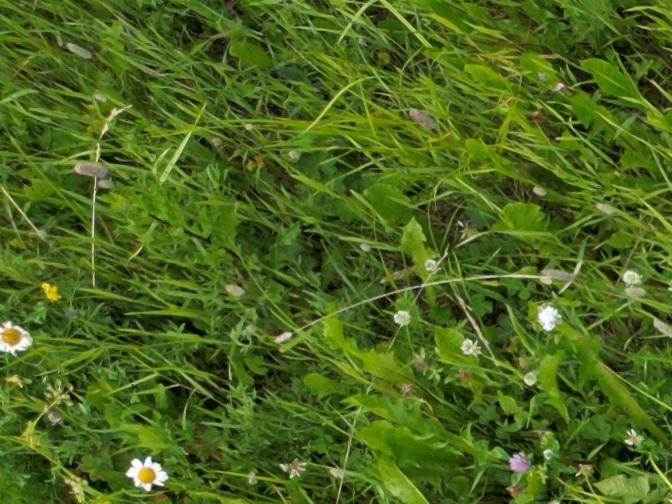
Flowers visible:  daisy flowers